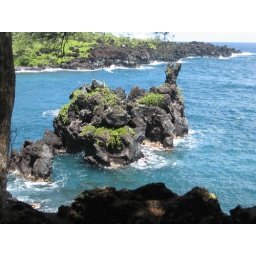
by black sand beach. on the road to Hana